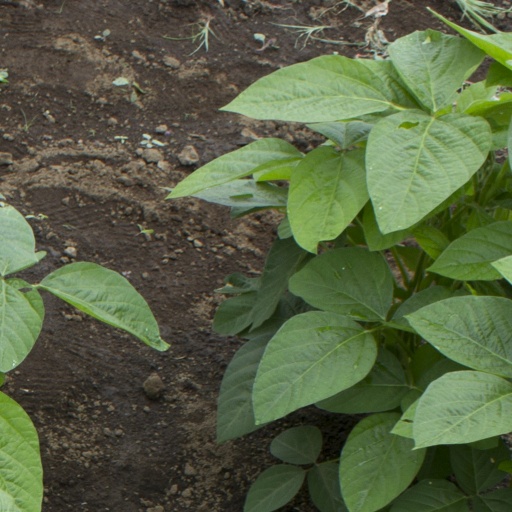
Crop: soybean